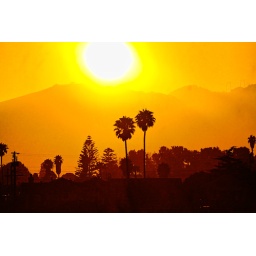
Pismo beach in shades of orange _MG_2122